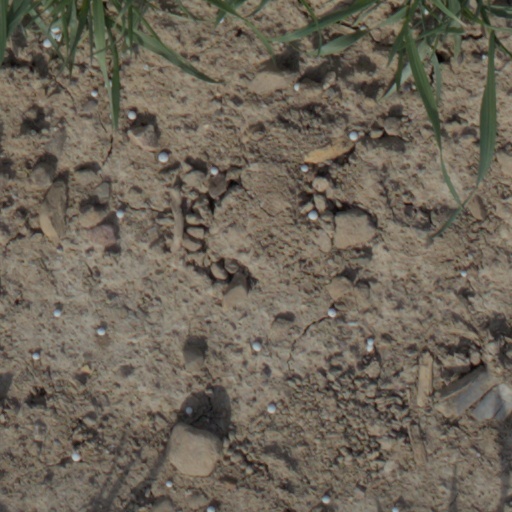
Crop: wheat